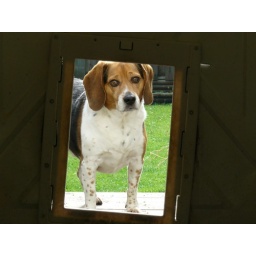
Tip: Don't put in the dog door until you're sober